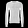
Label: Pullover